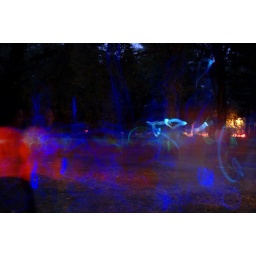
girls with glow in the dark necklaces and bracelets dancing to a cell phone ringtone!